Black Ice World Tour

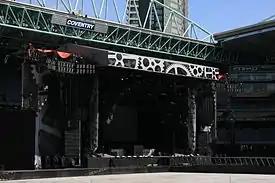

In February 2009, the group began their first round of European shows, beginning in Oslo and wrapping up in Birmingham, U.K. in April. One of two dates scheduled in Antwerp, Belgium was cancelled after lead singer Brian Johnson fell ill. On 29 March, the concert in Zürich, Switzerland was postponed due to undisclosed "technical difficulties" and was rescheduled for 6 April.